New York State Route 151

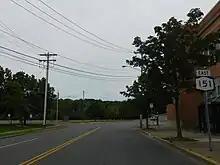
NY 151 in Rensselaer

NY 151 begins as a city-maintained highway at a junction with US 9 and US 20 in Rensselaer, near the Hudson River. Known as 3rd Avenue, the two-lane route heads towards the southeast in a largely developed area. Upon assuming an eastward route, the highway crosses over a series of Amtrak tracks, passing south of the Albany–Rensselaer rail station and entering a more residential area. NY 151 turns slightly towards the northeast as it leaves the city of Rensselaer and becomes maintained by the New York State Department of Transportation (NYSDOT) as it passes into the town of East Greenbush.